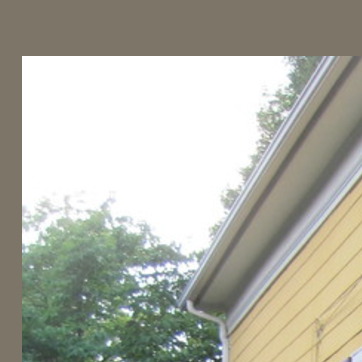
Material: sky